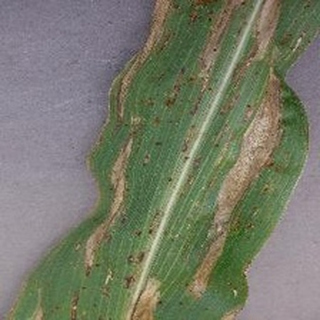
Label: corn_northern_leaf_blight